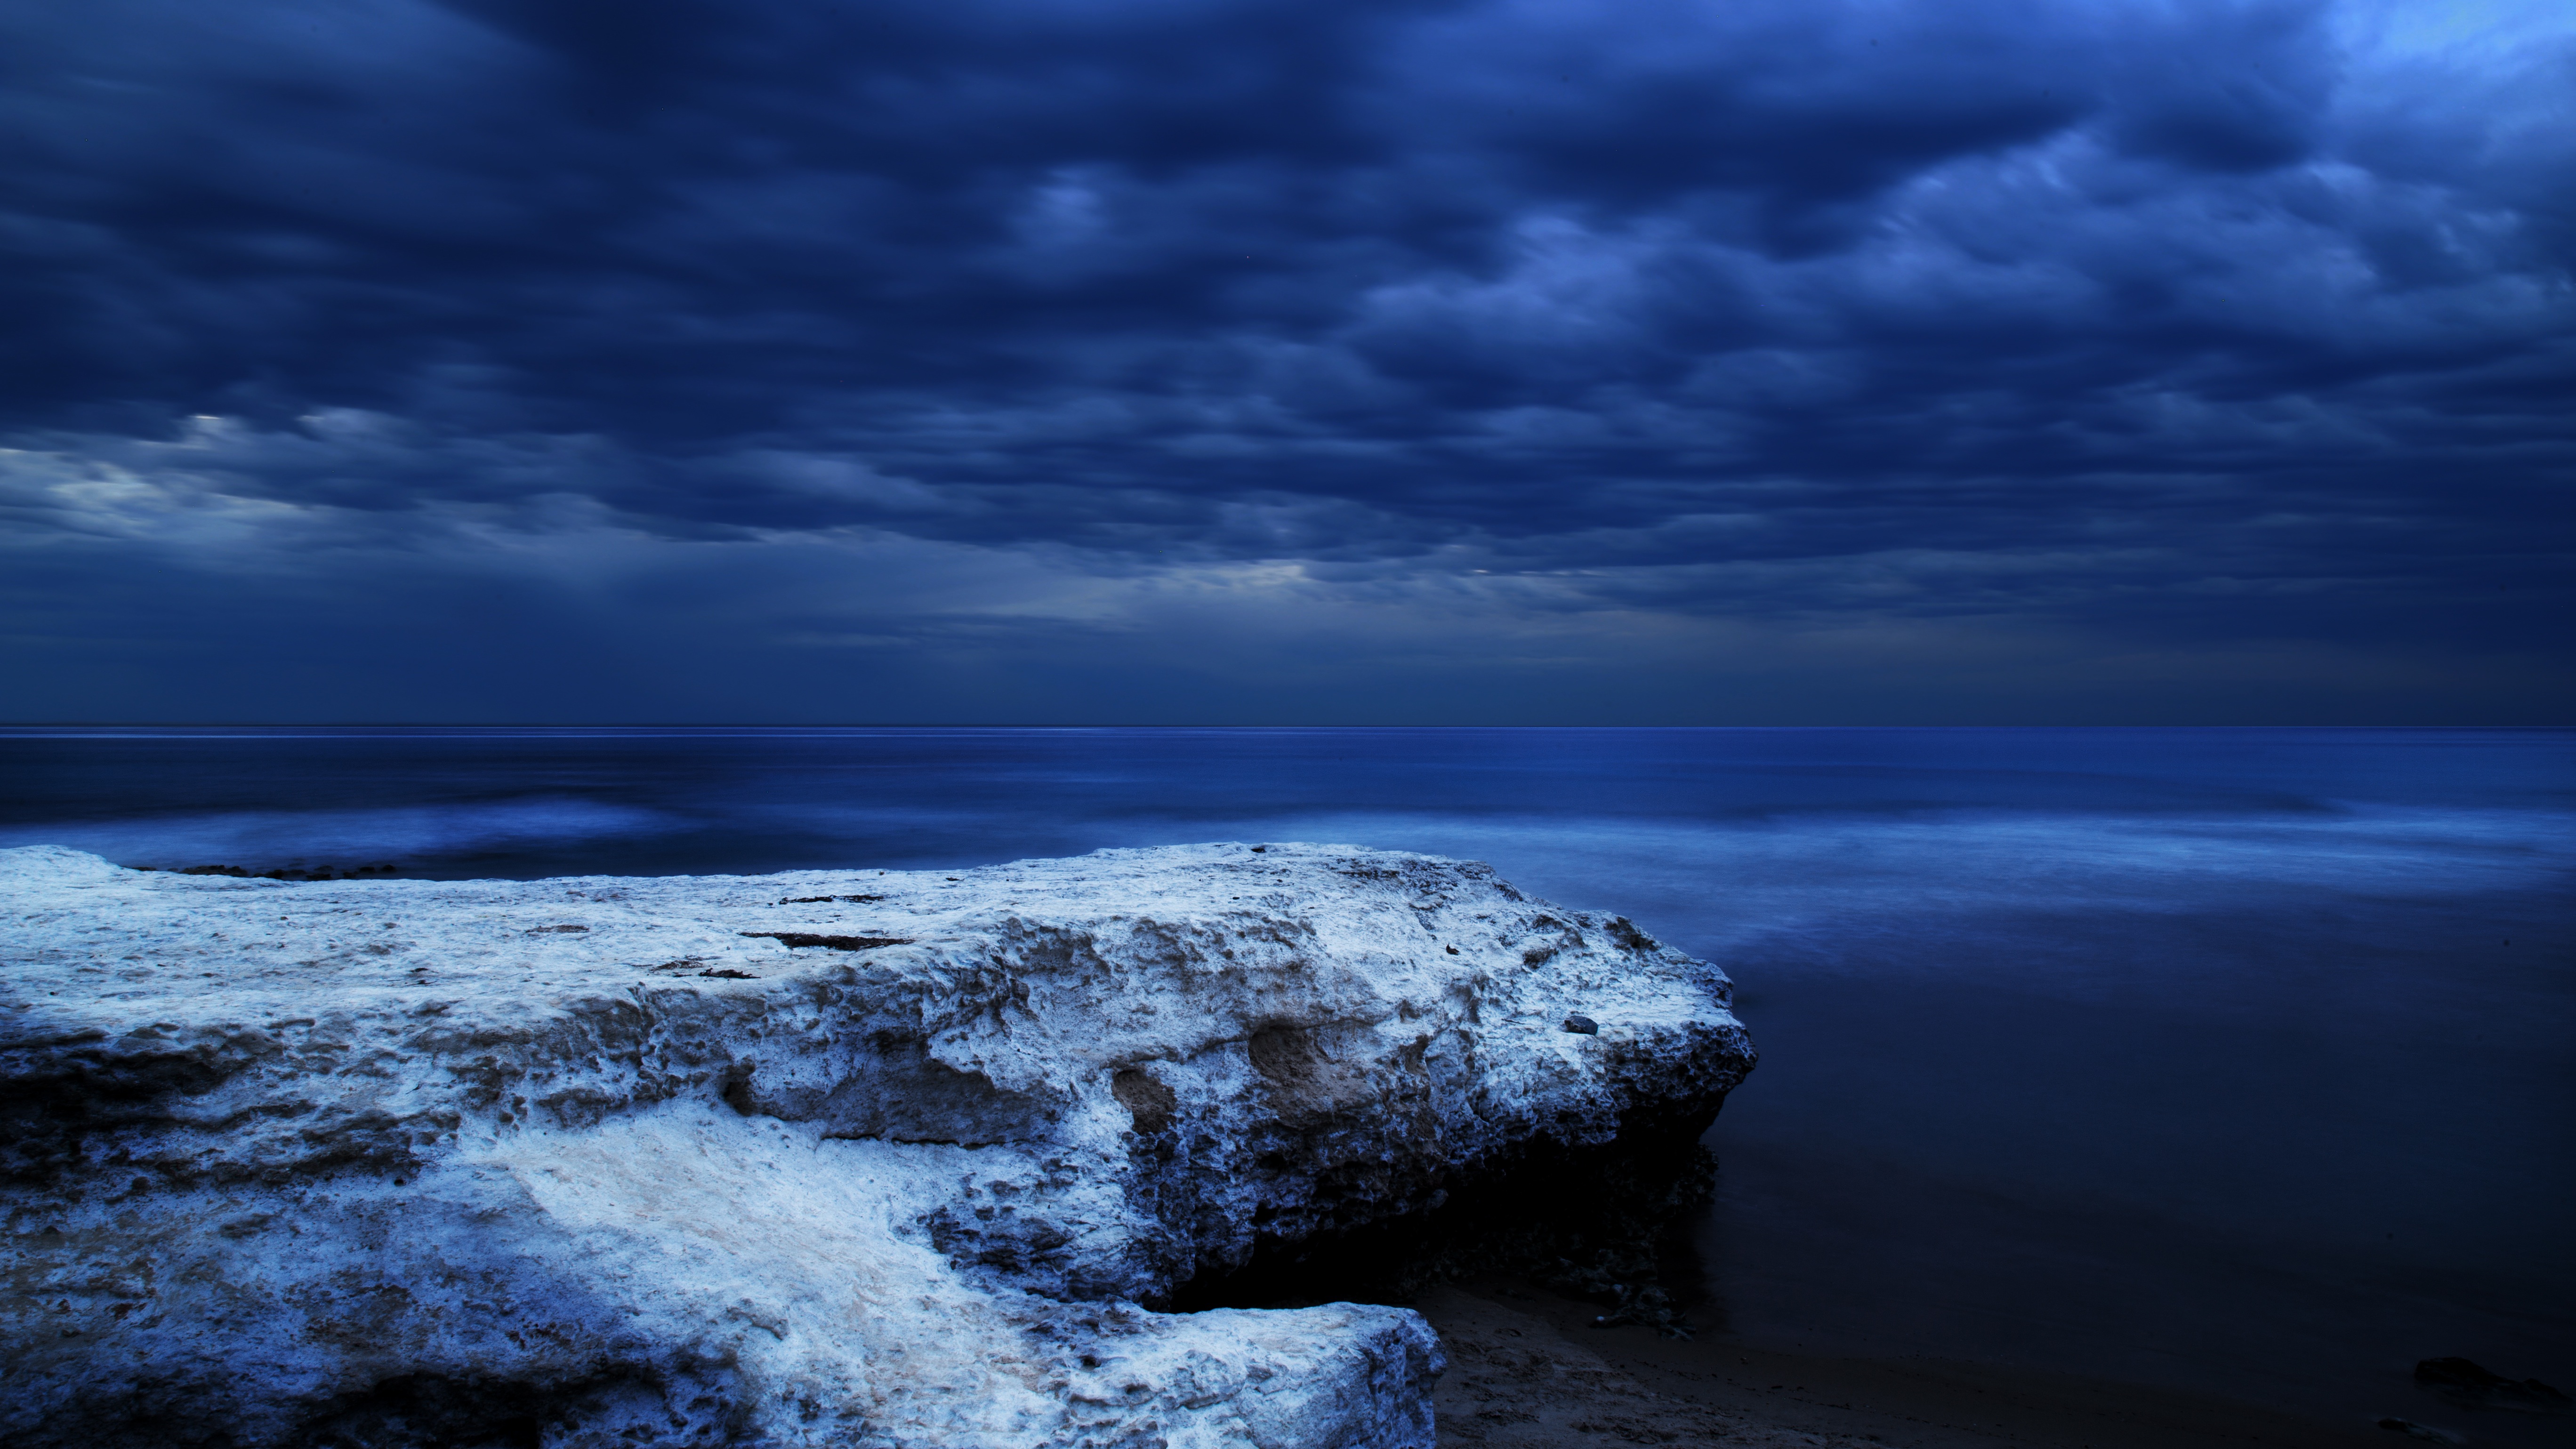
sea, coast, water, nature, rock, ocean, horizon, cloud, sky, sunrise, sunlight, morning, shore, wave, dawn, atmosphere, dusk, ice, evening, twilight, reflection, tranquil, weather, darkness, moonlight, atmospheric, meteorological phenomenon, atmospheric phenomenon, wind wave